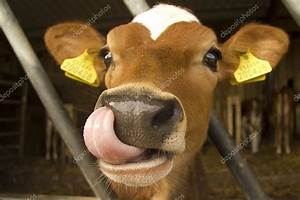
Label: mucca